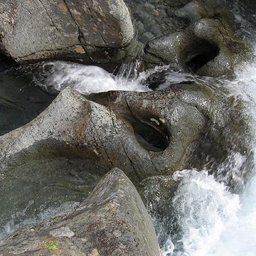
small potholes in the stream